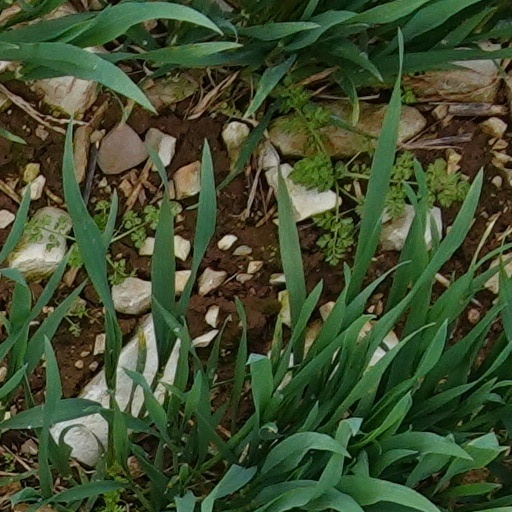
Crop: wheat